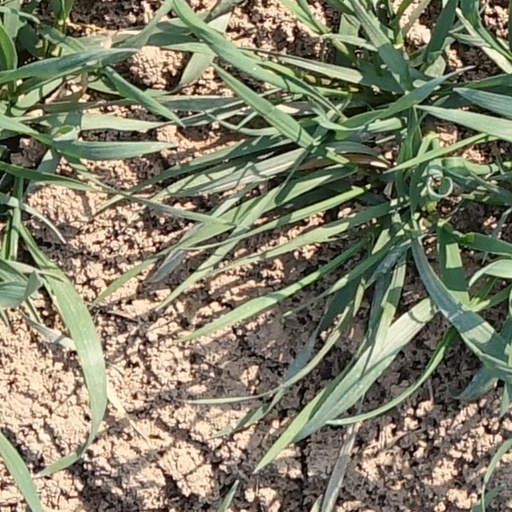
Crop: wheat